Phantom 2040

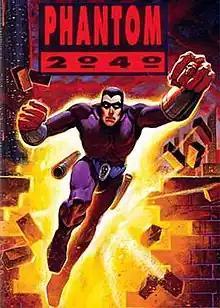
Poster

Phantom 2040 is an animated series that is loosely based on the comic strip superhero "The Phantom", created by Lee Falk. The central character of the series is said to be the 24th Phantom. It was aired from September 18, 1994 to March 3, 1996 in syndication.